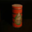
Label: can